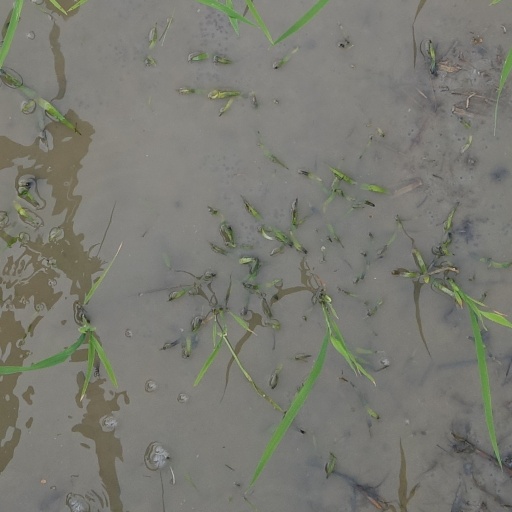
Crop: rice